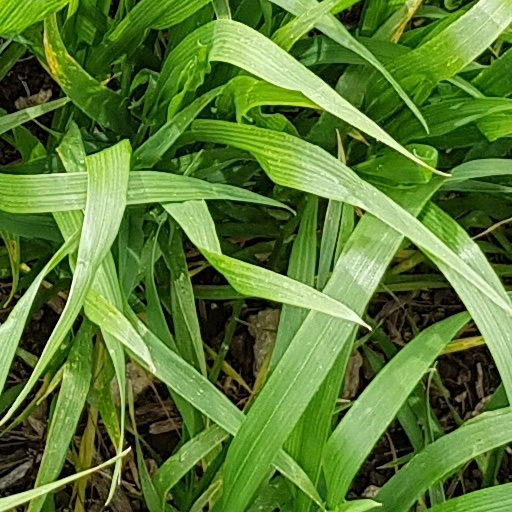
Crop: wheat